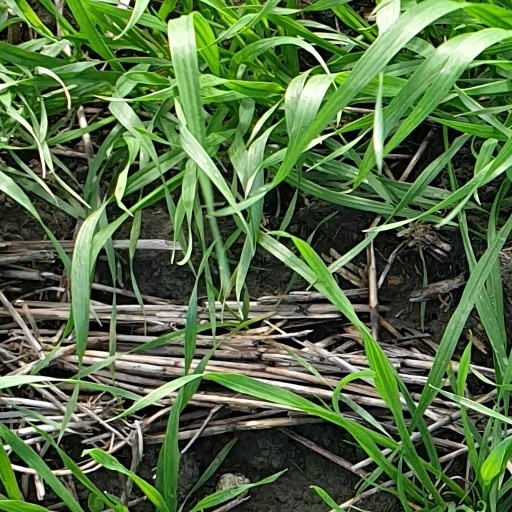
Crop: wheat